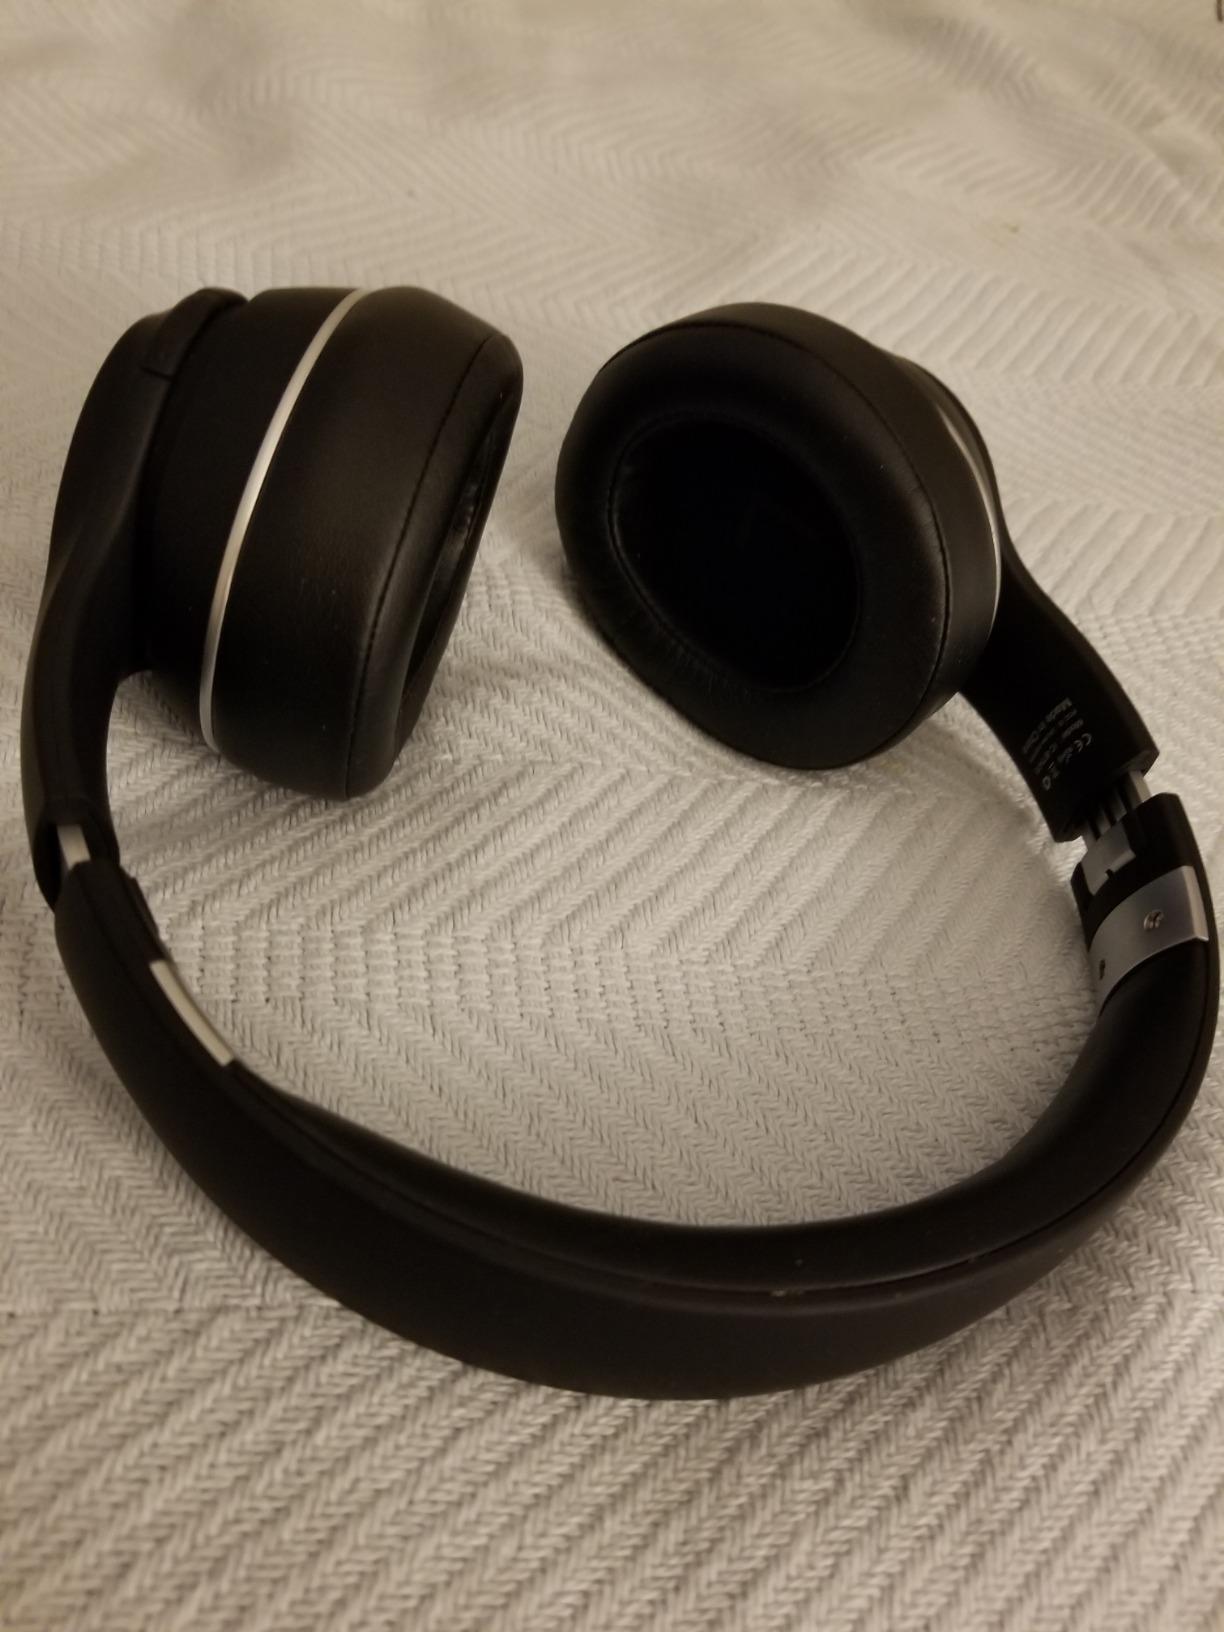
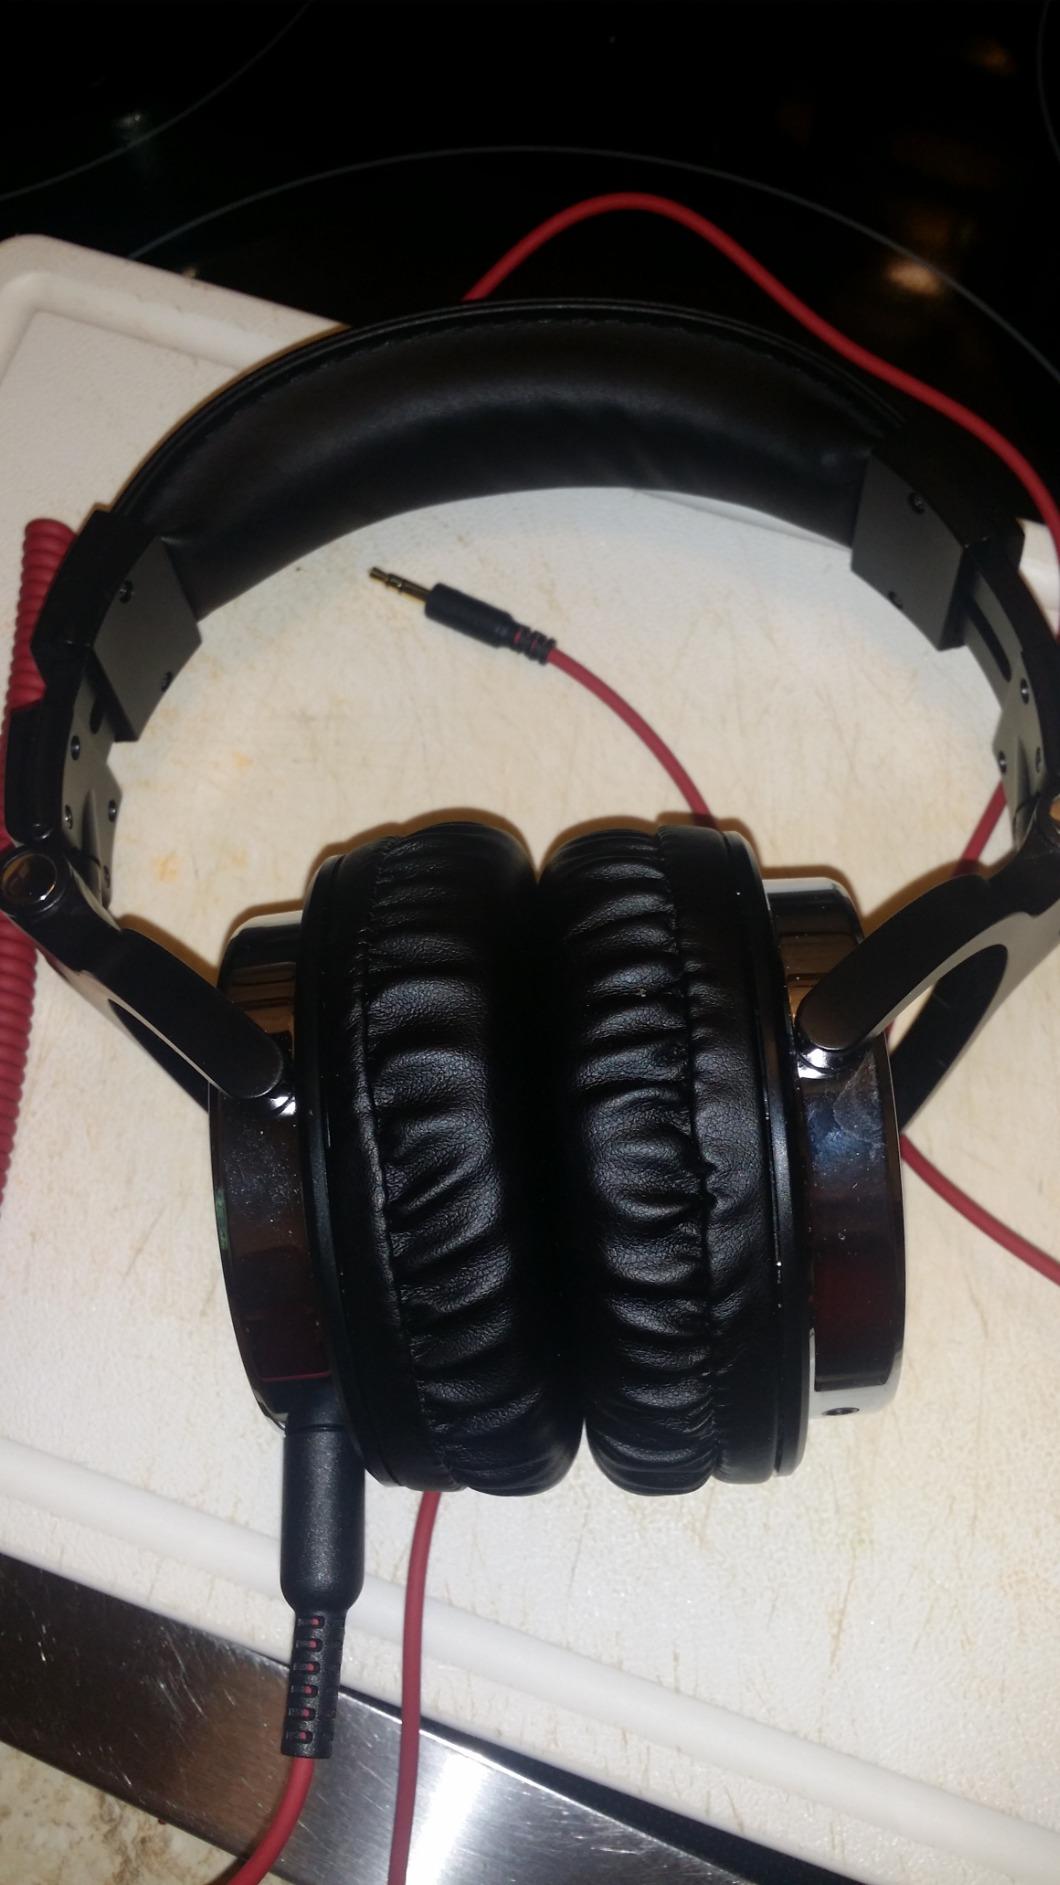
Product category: headphones
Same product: no